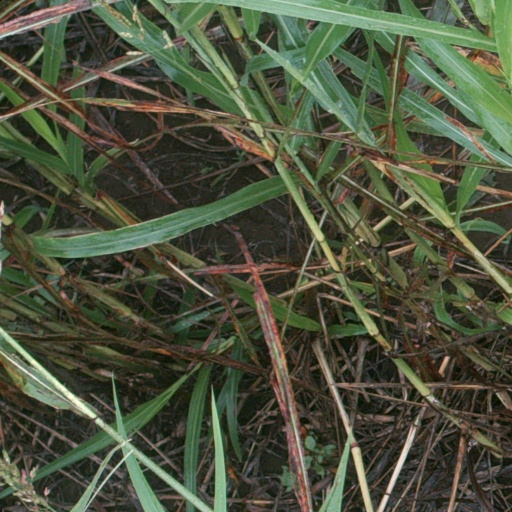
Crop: sorghum